Rebecca (given name)

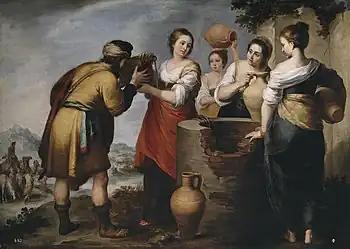
The Biblical Rebecca and Eliezer in a painting by Bartolomé Esteban Murillo.

Rebecca or Rebekah (Hebrew: רִבְקָה "Rīvqa") is a feminine given name of Hebrew origin. It is the name of the biblical figure Rebecca, wife of Isaac and mother of Jacob and Esau. The name comes from the Semitic root ר-ב-ק ("r-b-q"), meaning "to tie firmly"; Jones' "Dictionary of Old Testament Proper Names" and the NOBS Study Bible Name List suggest the name means captivating beauty, or "to tie", "to bind". W. F. Albright held that it meant "soil, earth".